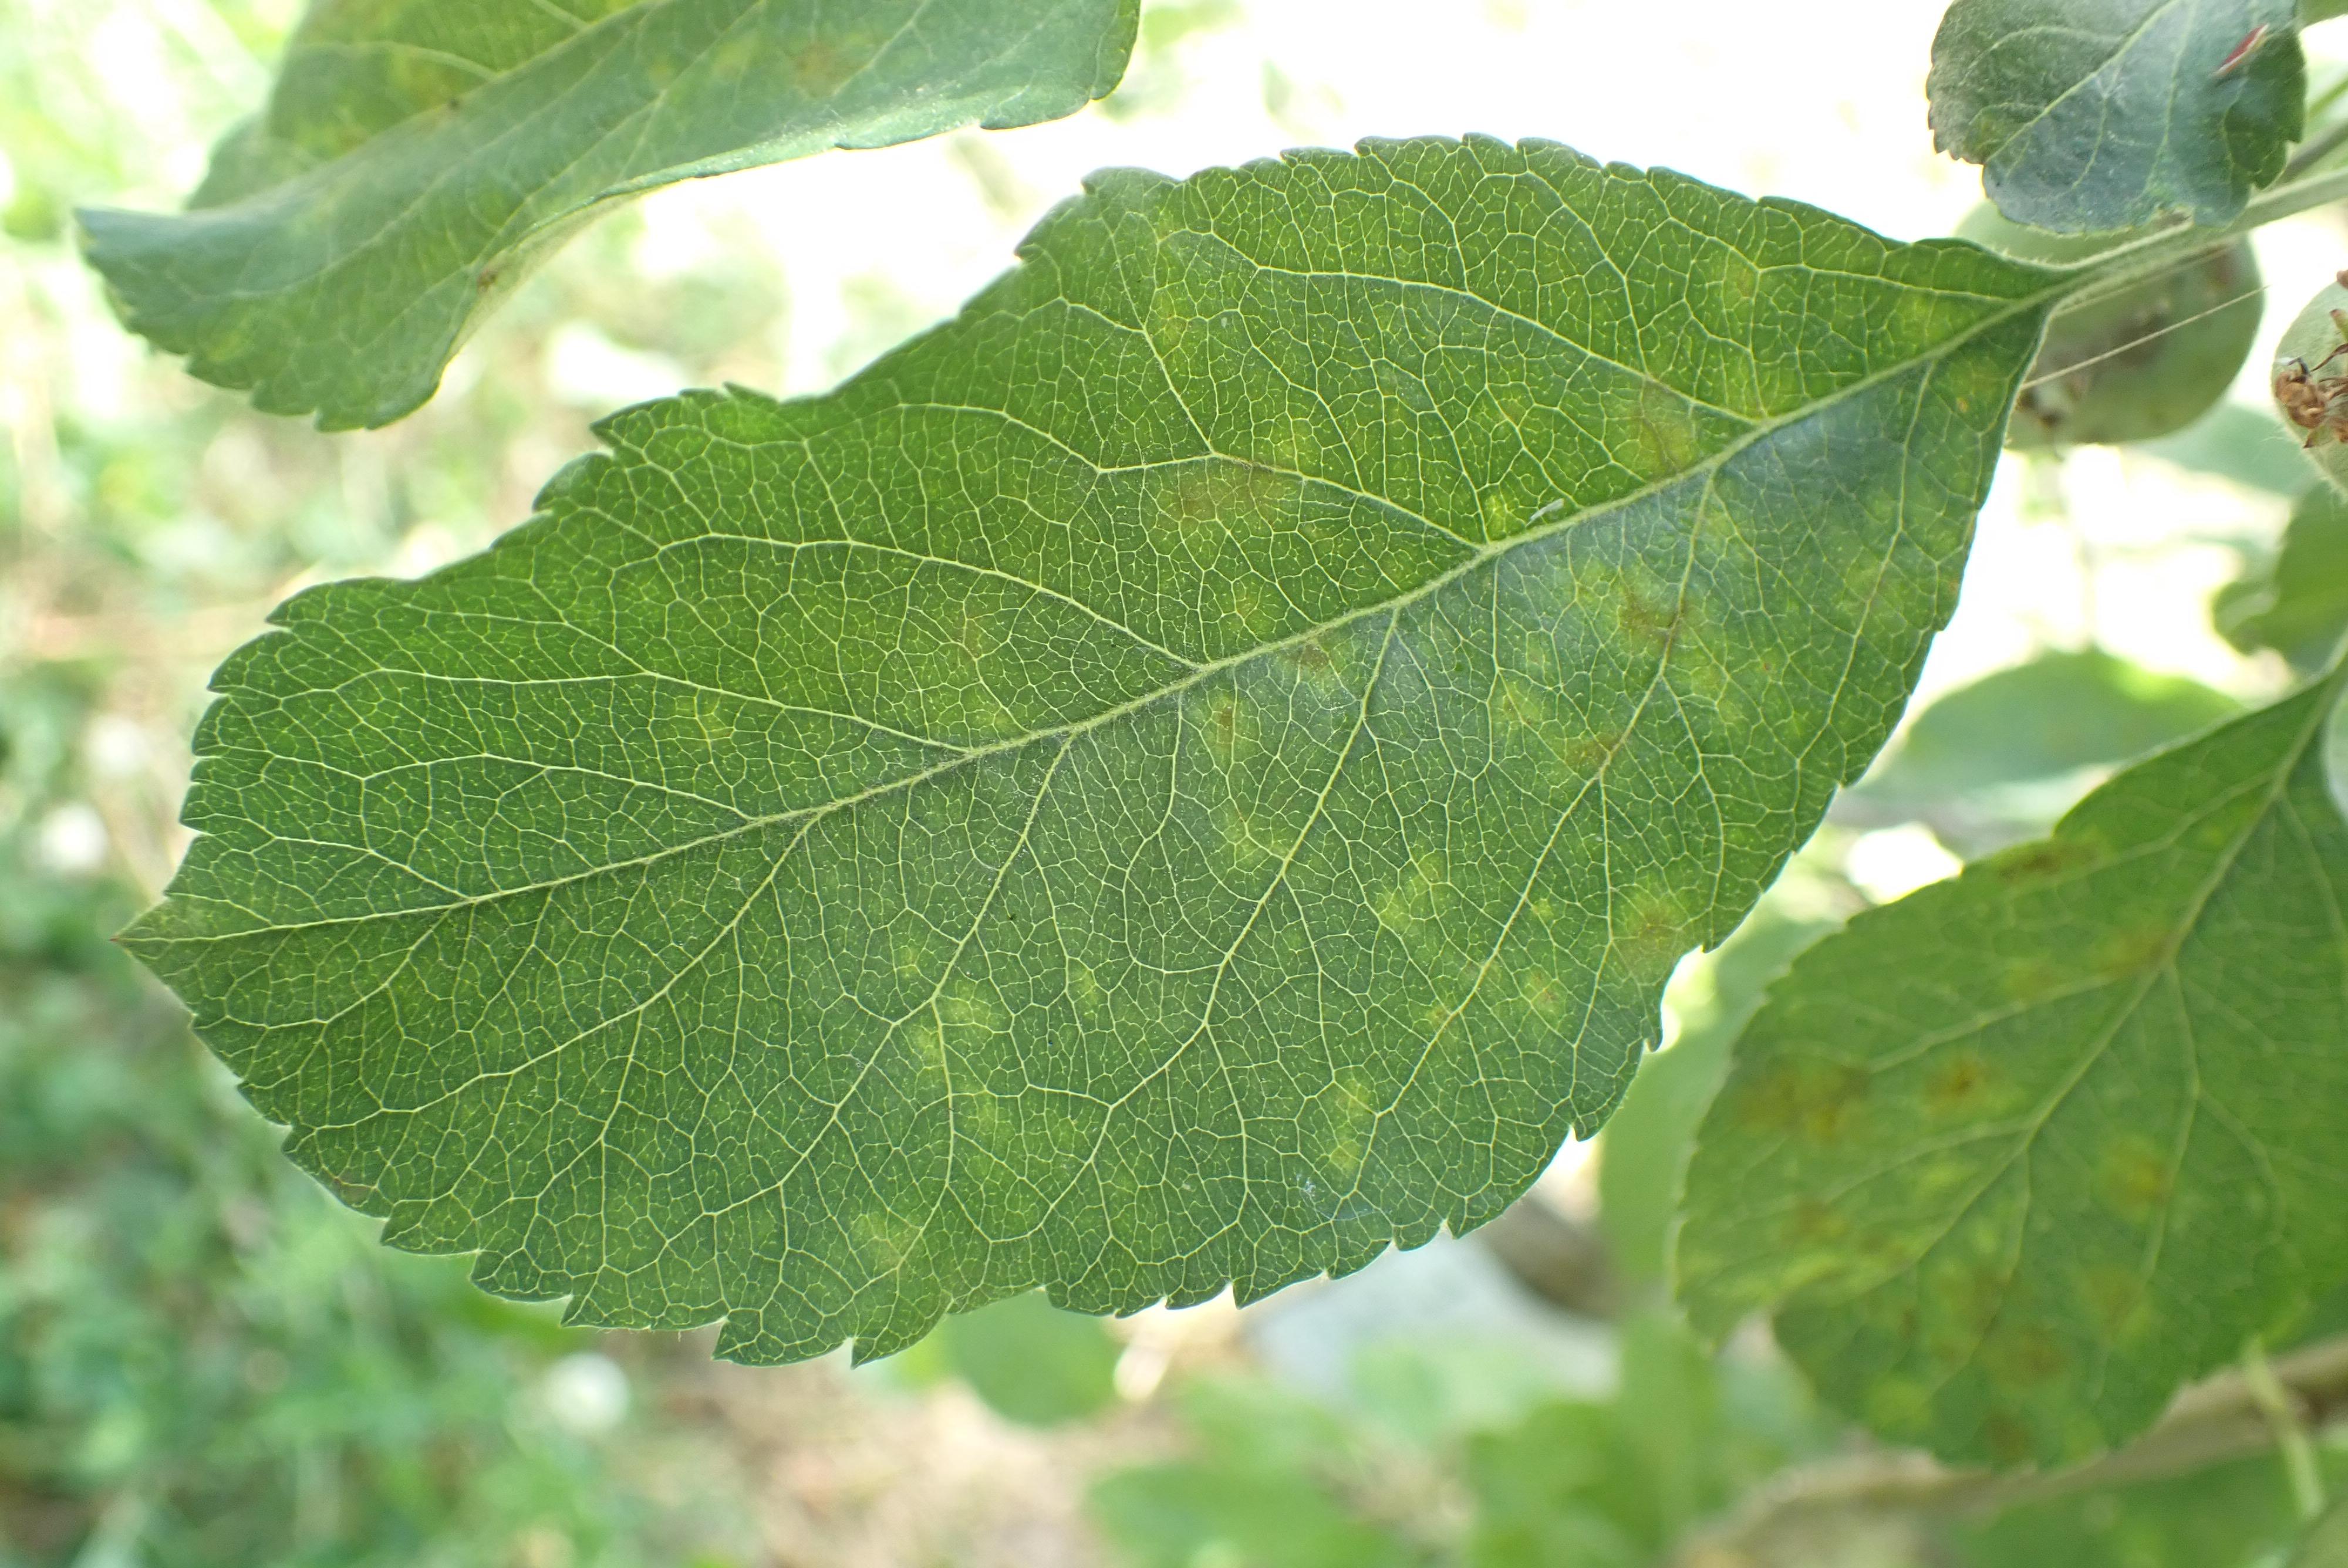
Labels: scab